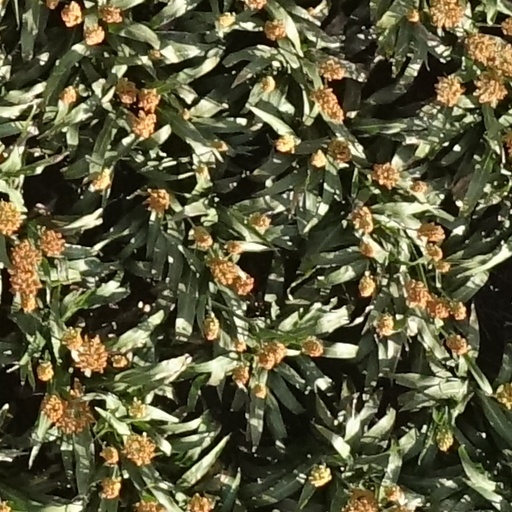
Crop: sorghum